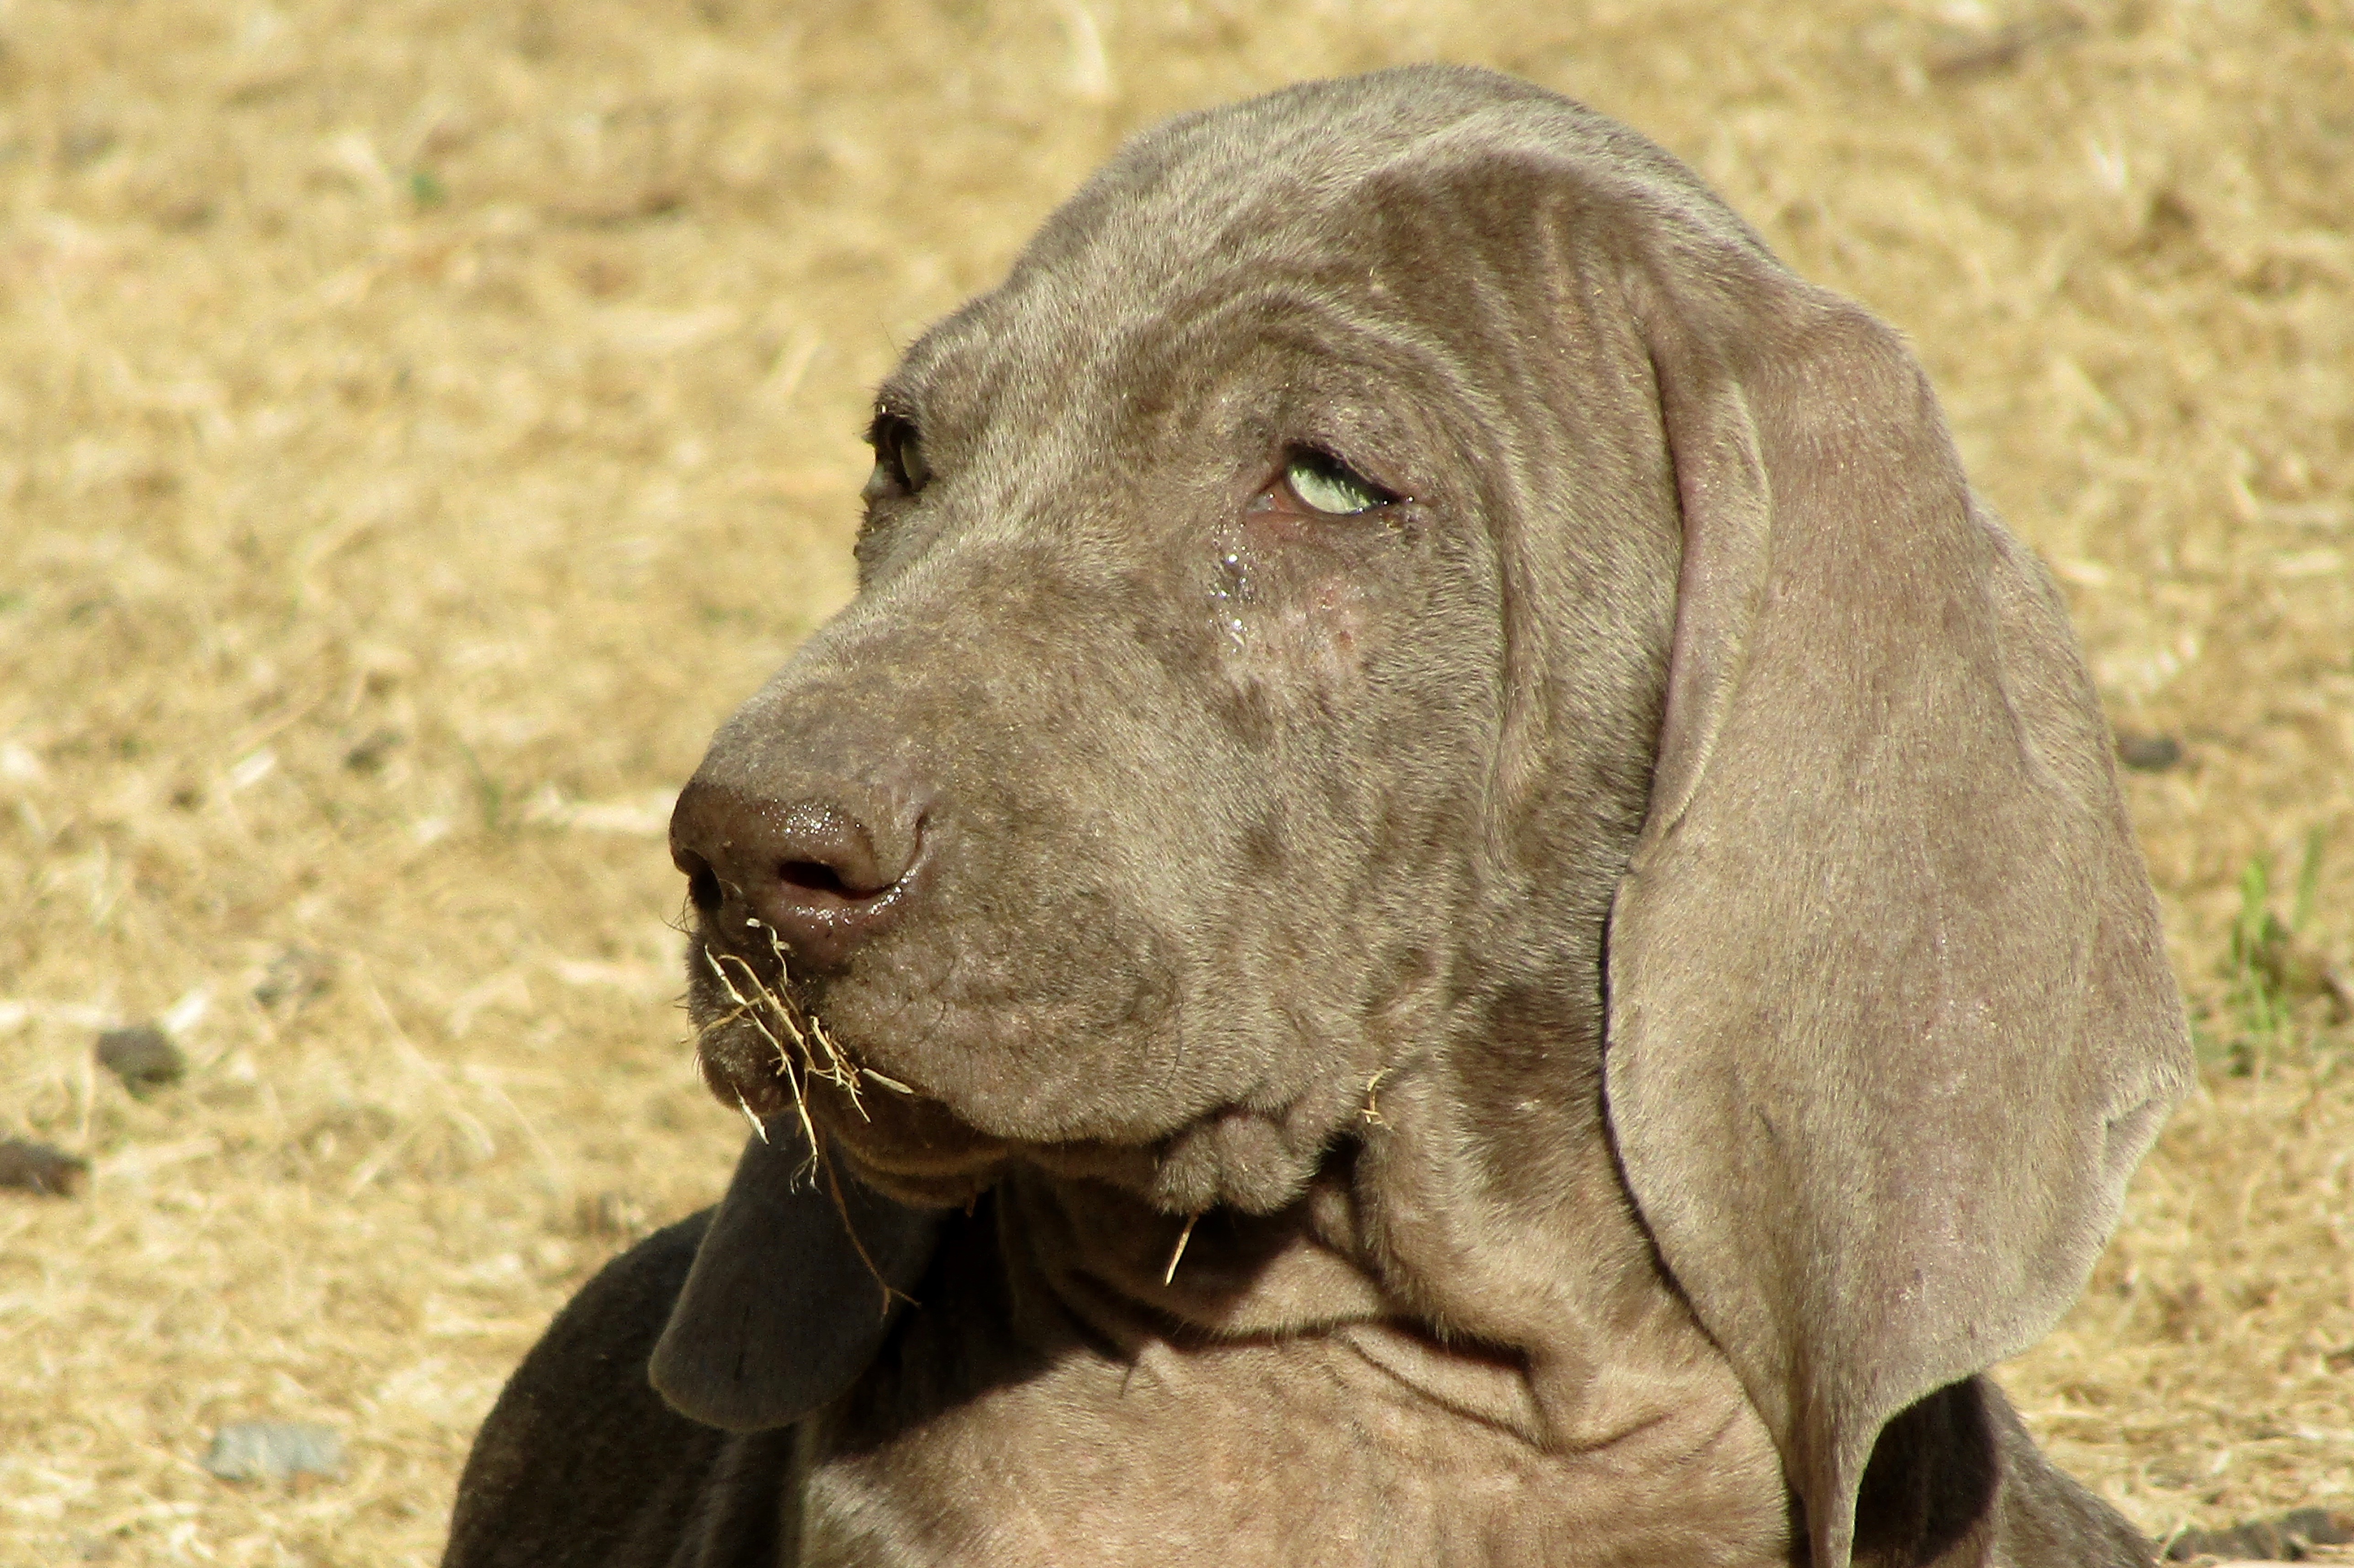
puppy, dog, animal, cute, mammal, zen, weimaraner, domestic animal, beige, vertebrate, lying, dog breed, guard dog, dog like mammal, neapolitan mastiff